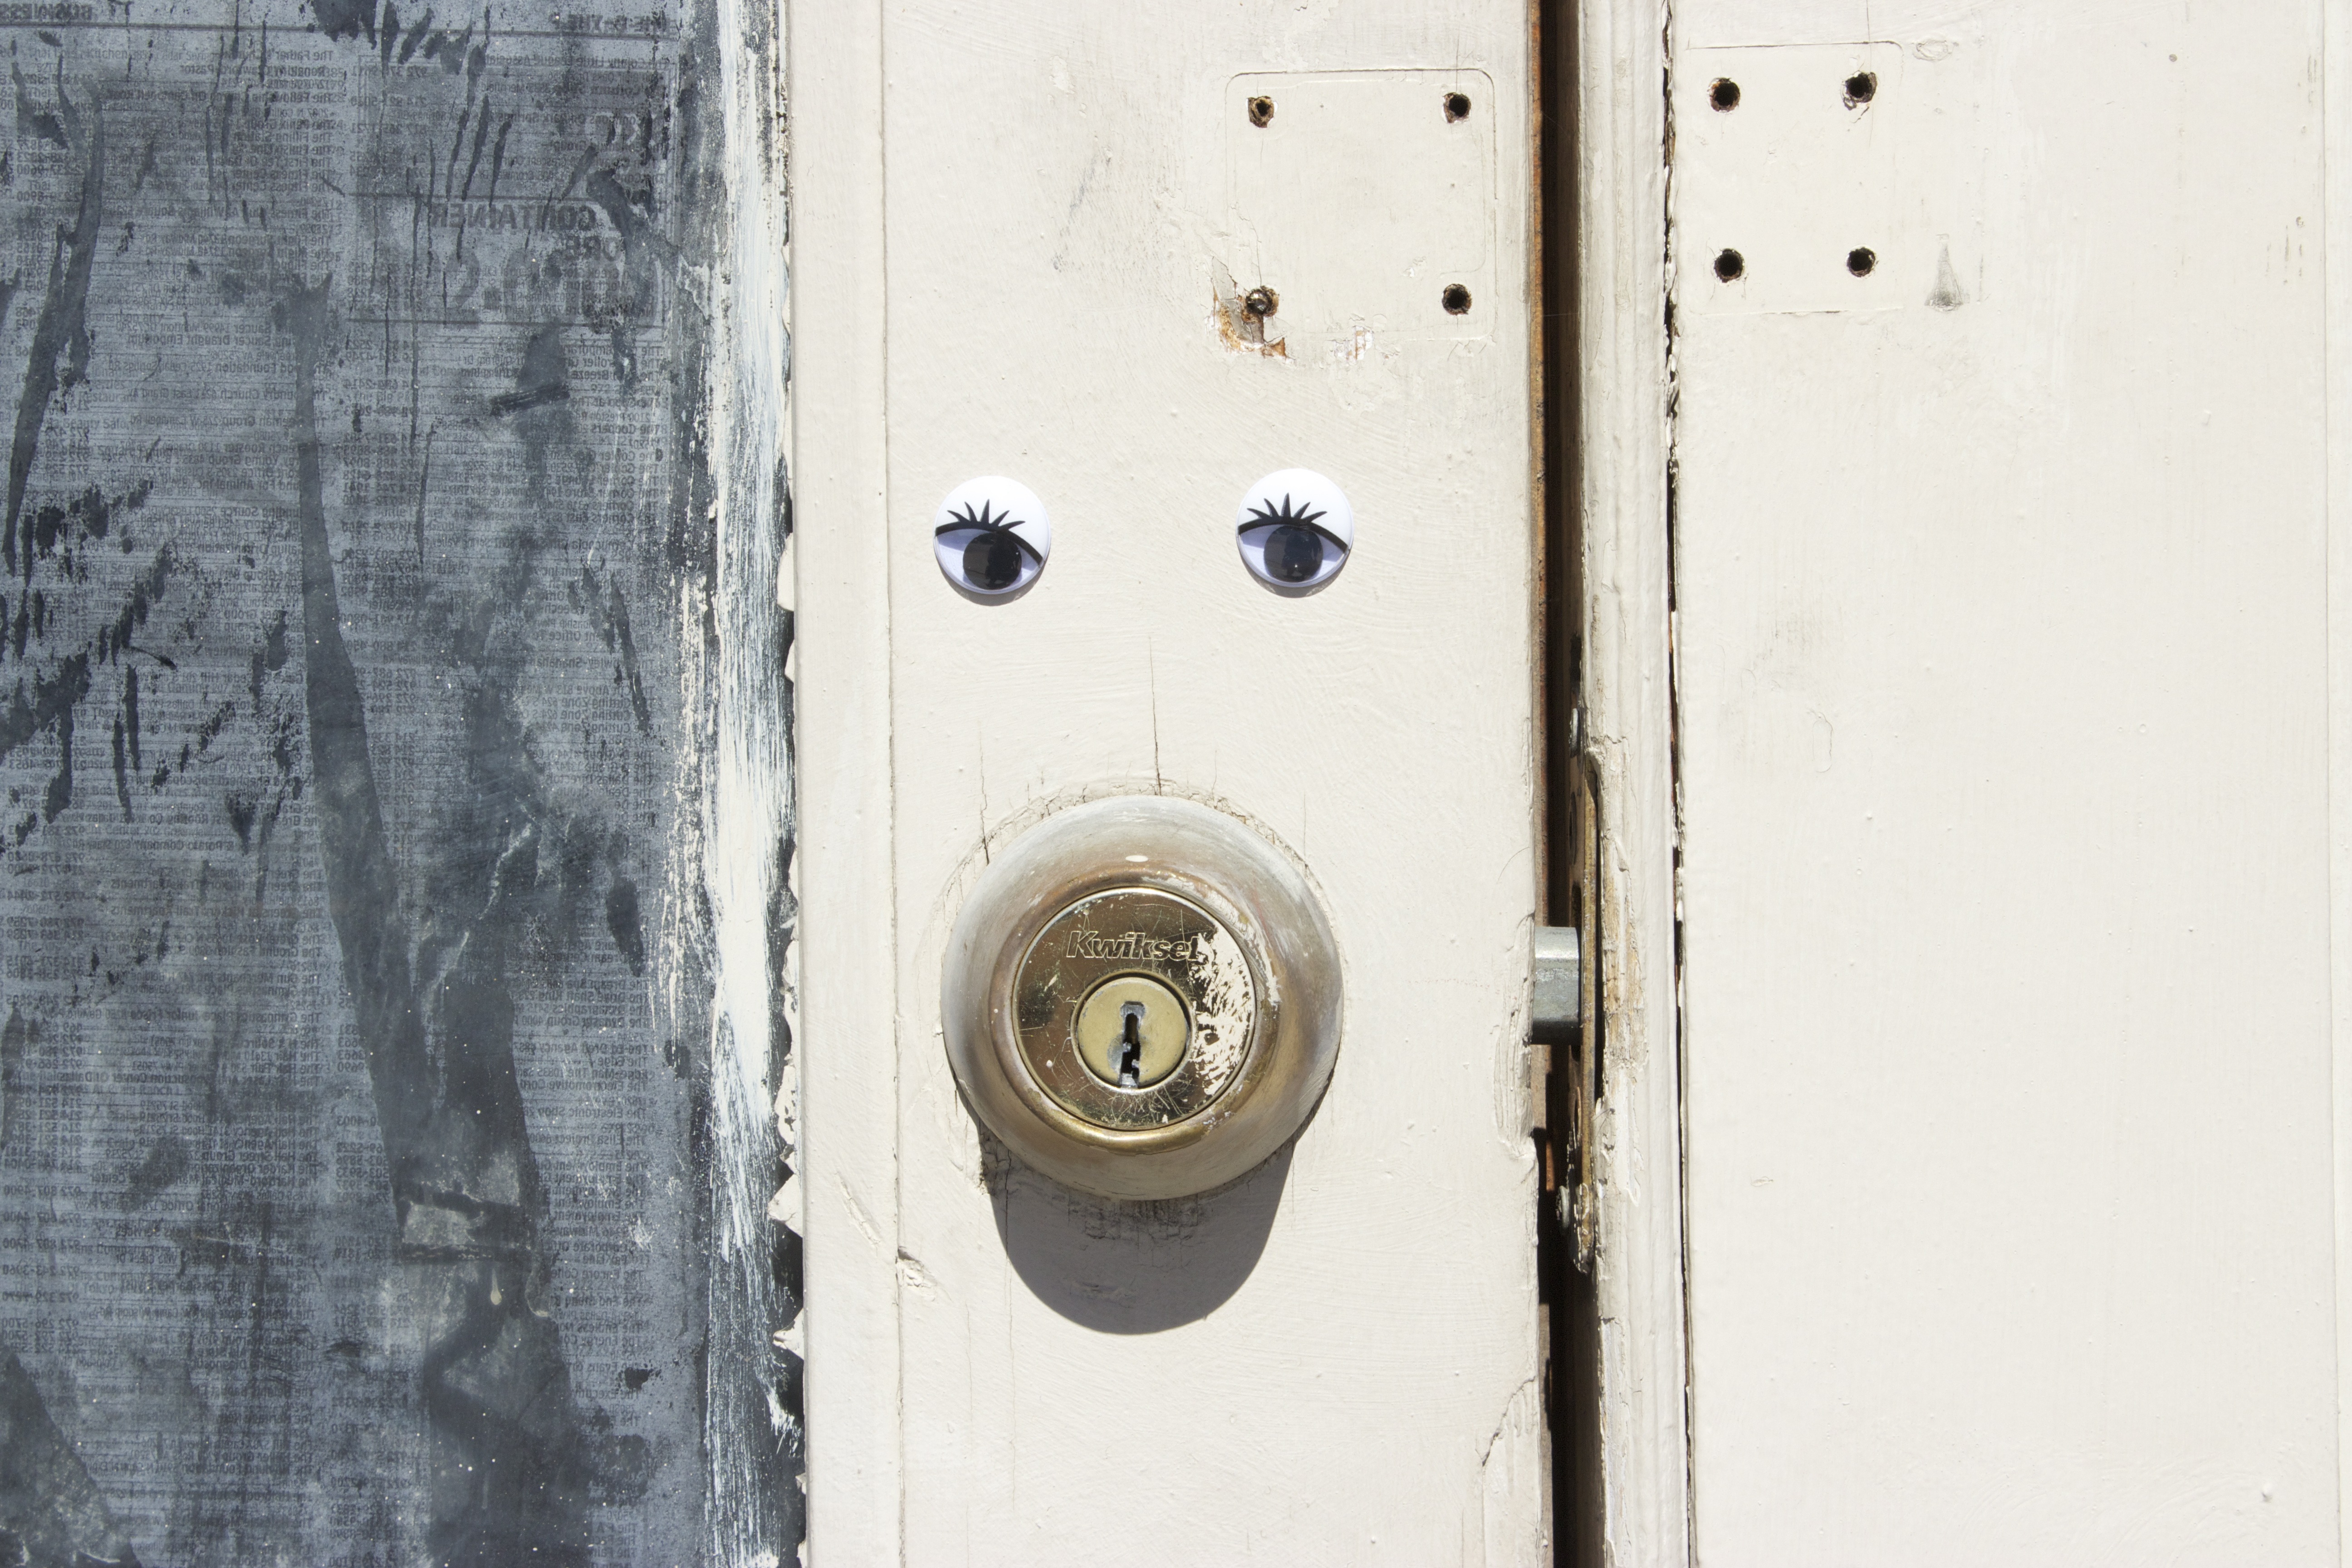
wood, white, window, number, wall, blue, door, lock, shape, plumbing fixture, wiggle eyes